Cathedral of St. John the Divine

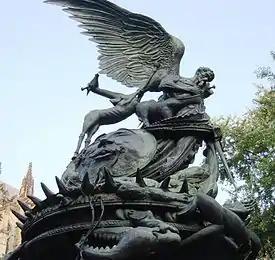
Closeup of the "Peace Fountain"

Between the nave to the west and the apse to the east is the crossing, designed by Rafael Guastavino. The interior of the crossing includes four massive granite arches, which in the original Heins & LaFarge design were originally intended to support the massive tower above it. When completed in 1900, the arches were described as the "crowning glory" of Morningside Heights. During the time that the nave remained incomplete, temporary walls were placed within the arches so that services could be held in the crossing.